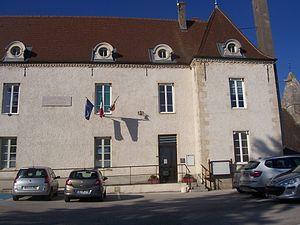
Mairie de Sassenay (Bourgogne)